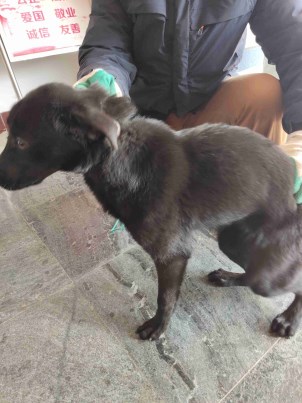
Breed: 3336-n000121-chinese_rural_dog